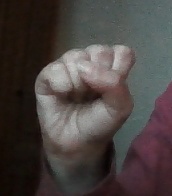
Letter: saad